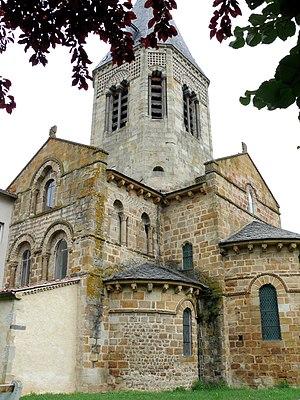
Culhat - Eglise Notre-Dame
Cet article recense une partie des monuments historiques du Puy-de-Dôme, en France.
Culhat est une commune française située dans le département du Puy-de-Dôme, en région Auvergne-Rhône-Alpes. Elle fait partie de l'aire urbaine de Clermont-Ferrand et de l'arrondissement de Thiers.
L'église Notre-Dame de l'Assomption de Culhat aussi appelée église Saint-Vozy est une église catholique française de style roman située à Culhat dans le département du Puy-de-Dôme.